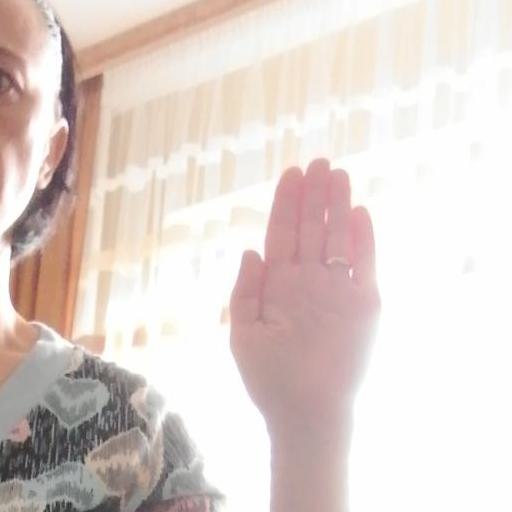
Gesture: stop